Joan Elan

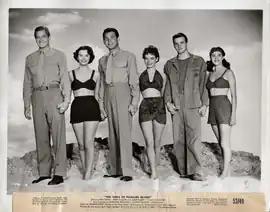
Elan (center) in The Girls of Pleasure Island (1953)

Joan Elan (July 24, 1928 – January 7, 1981) was an English actress, whose film, stage, and television career occurred mainly in the United States. She is best remembered today for her appearances on television.